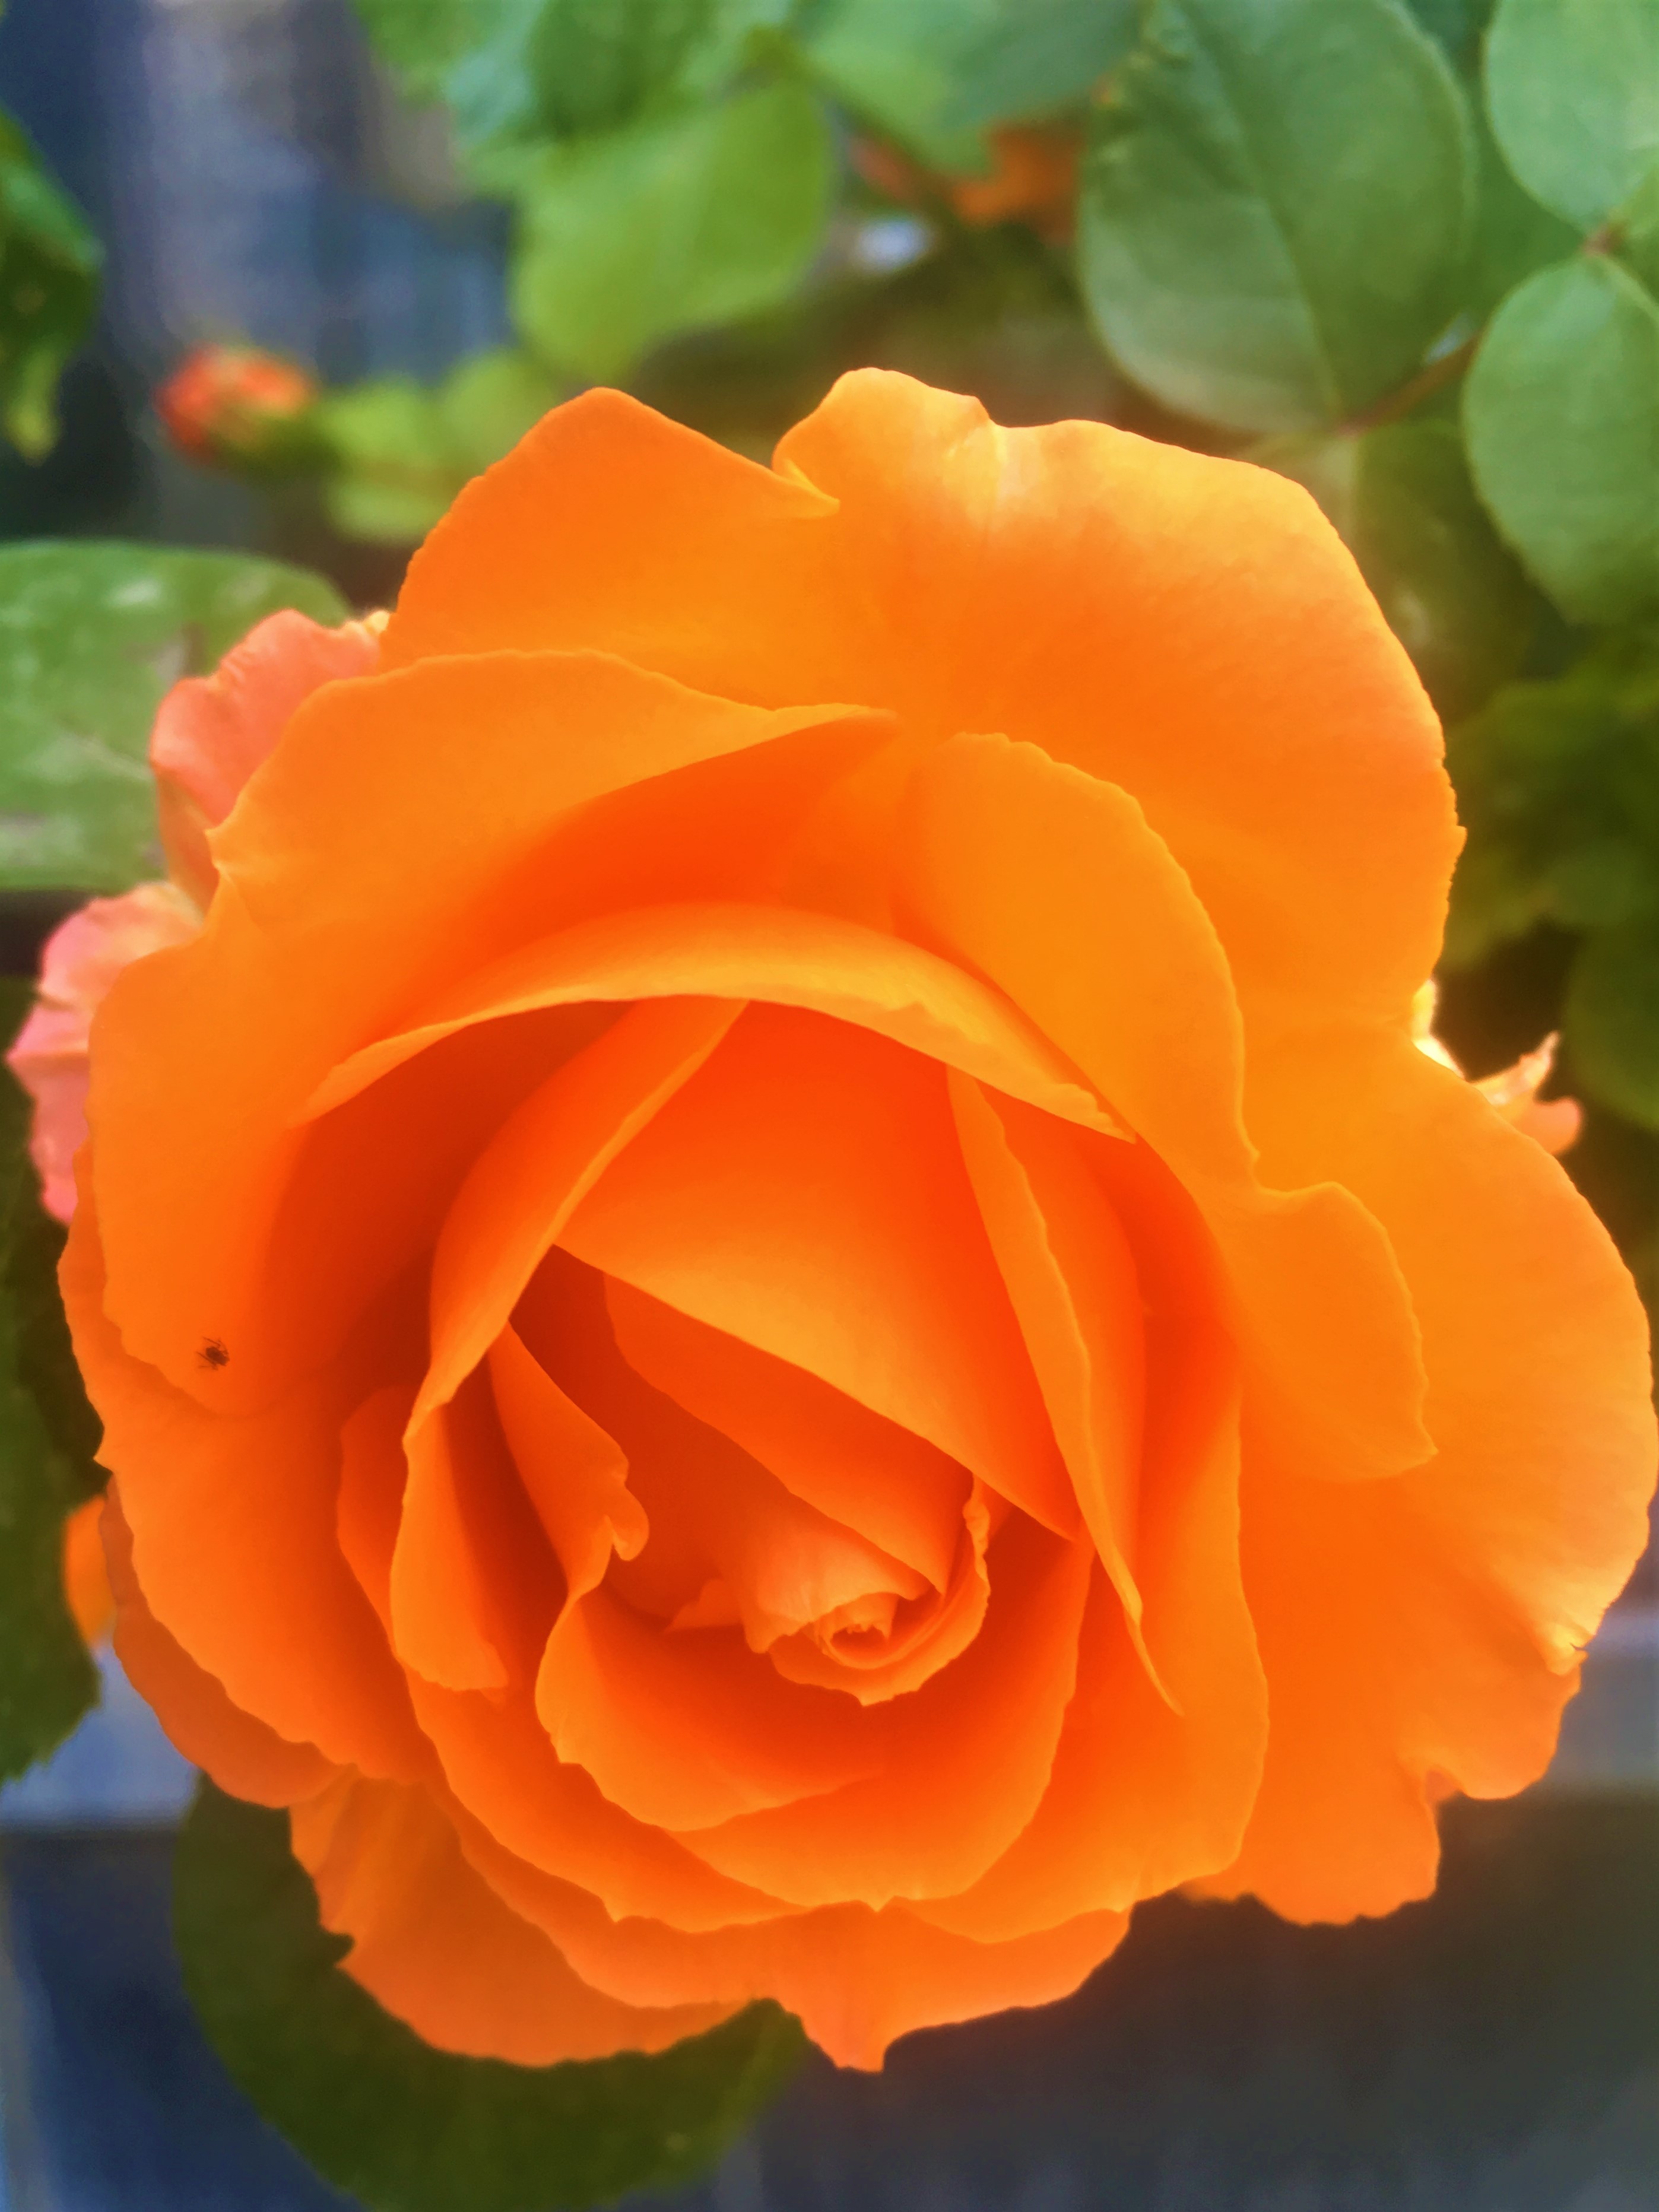
rose, spring, flower, nature, plant, colorful, flowering plant, Julia child rose, petal, orange, garden roses, floribunda, yellow, rose family, peach, close up, botany, pink, rose order, begonia, Hybrid tea rose, camellia, rosa centifolia, china rose, annual plant, plant stem, japanese camellia, perennial plant